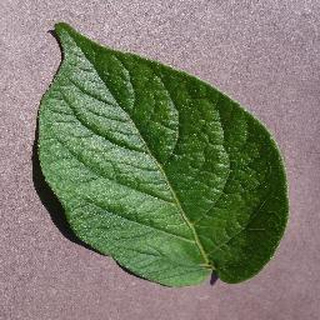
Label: healthy_potato